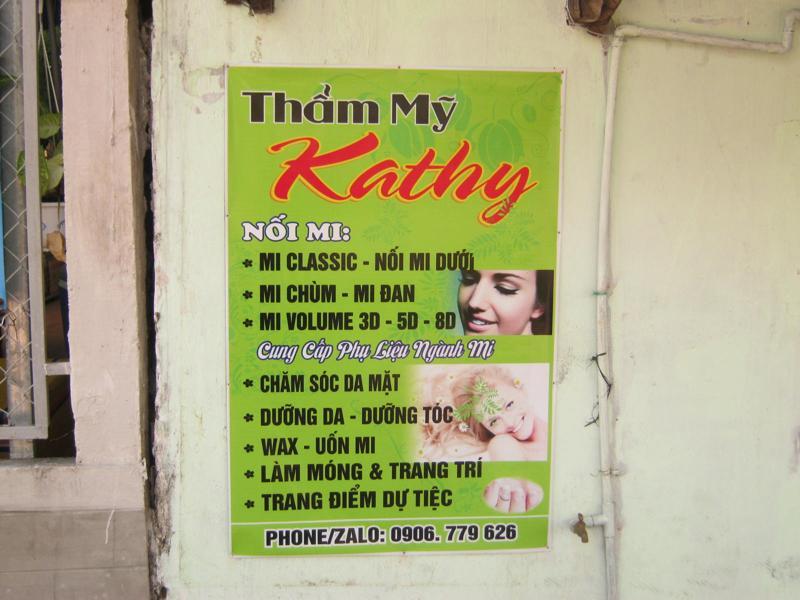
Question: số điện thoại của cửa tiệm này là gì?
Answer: số điện thoại của cửa tiệm này là 0 906 779 626